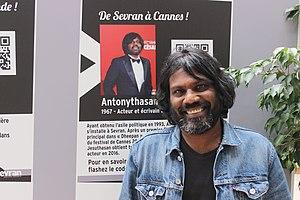
Antonythasan Jesuthasan, également connu sous le pseudonyme de Shobasakthi est un écrivain et acteur tamoul, né en 1967 au Sri Lanka.